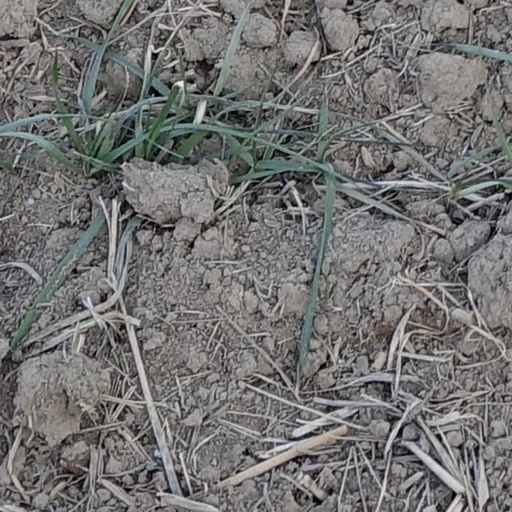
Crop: wheat